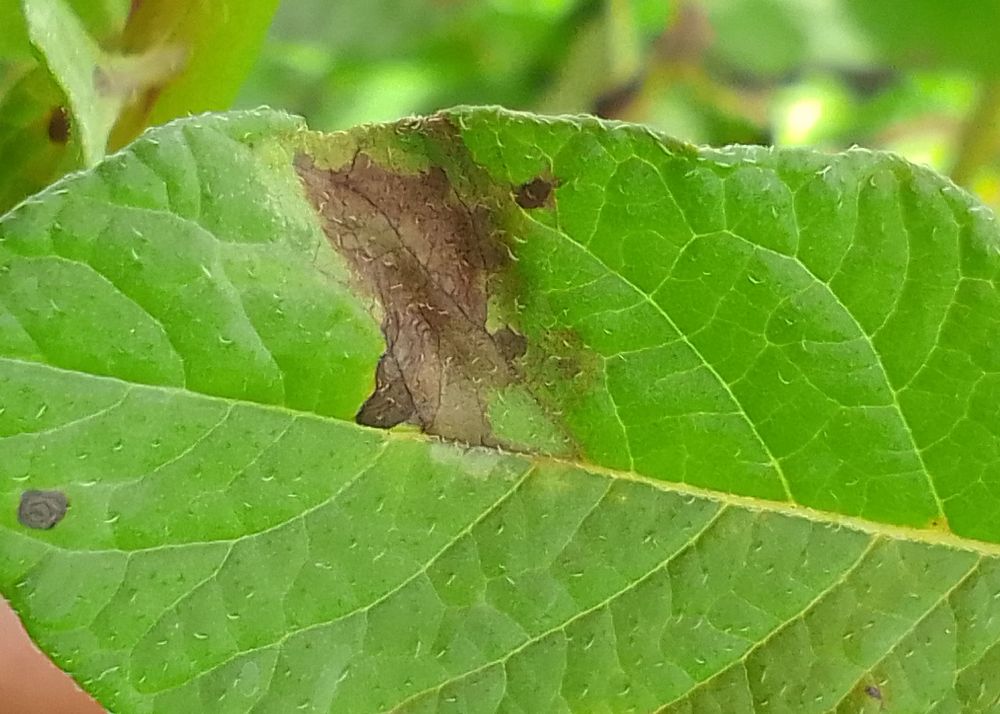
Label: Late blight